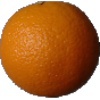
Label: Orange 1